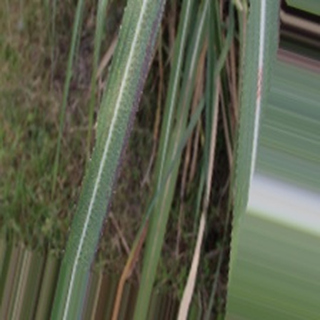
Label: sugarcane_bacterial_blight